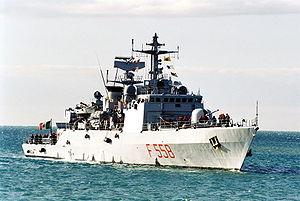
La corvette de classe Minerva est une classe navires de la Marina militare. Cette classe a été construite en deux lots de quatre unités au cours des années 1980 et 1990. Les navires ont une vitesse et un armement assez bons, y compris un canon polyvalent de 76 mm, mais, en raison de leur vocation sur la guerre anti-sous-marine, ils manquent de capacités de missiles anti-navires. Ces unités sont conçues pour fonctionner dans les zones côtières. Leurs principales missions comprennent la police maritime, la patrouille, la protection des pêches et la formation des commandos navals.